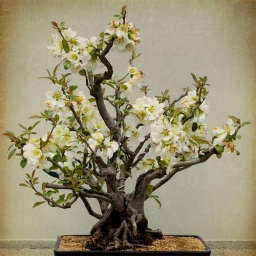
Bonsai tree against a white background. Lesser Flowering Quince, style Clump.